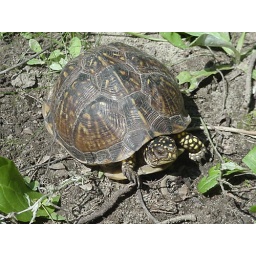
This is the same box turtle I saw in the woods behind my house that is in the picture above.